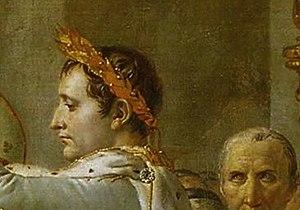
repentir derrière la tête de Napoléon
Le Sacre de Napoléon est un tableau peint entre 1805 et 1807 par Jacques-Louis David, peintre officiel de Napoléon Iᵉʳ, qui représente une des cérémonies du couronnement. Imposante par ses dimensions, presque dix mètres sur plus de six, la toile de David est conservée au Louvre. Une réplique quasiment identique commencée en 1808 par David et terminée lors de l'exil du peintre à Bruxelles est accrochée au musée du château de Versailles dans la salle du Sacre. Le couronnement et le sacre ont eu lieu à Notre-Dame de Paris.